Robert Hunter (civil servant)

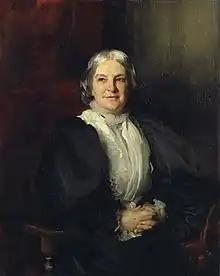
Octavia Hill

Hunter worked with the society to save common land from enclosure. He instituted legal actions that ensured protection of Hampstead Heath, and Berkhamsted, Plumstead, Wimbledon and Tooting commons and other open spaces threatened with enclosure. Most of the principles of public interest expounded in his 1866 essay were incorporated into English law in 1875. From the latter year onwards, Hunter was Octavia Hill's adviser on the protection of open spaces in London.